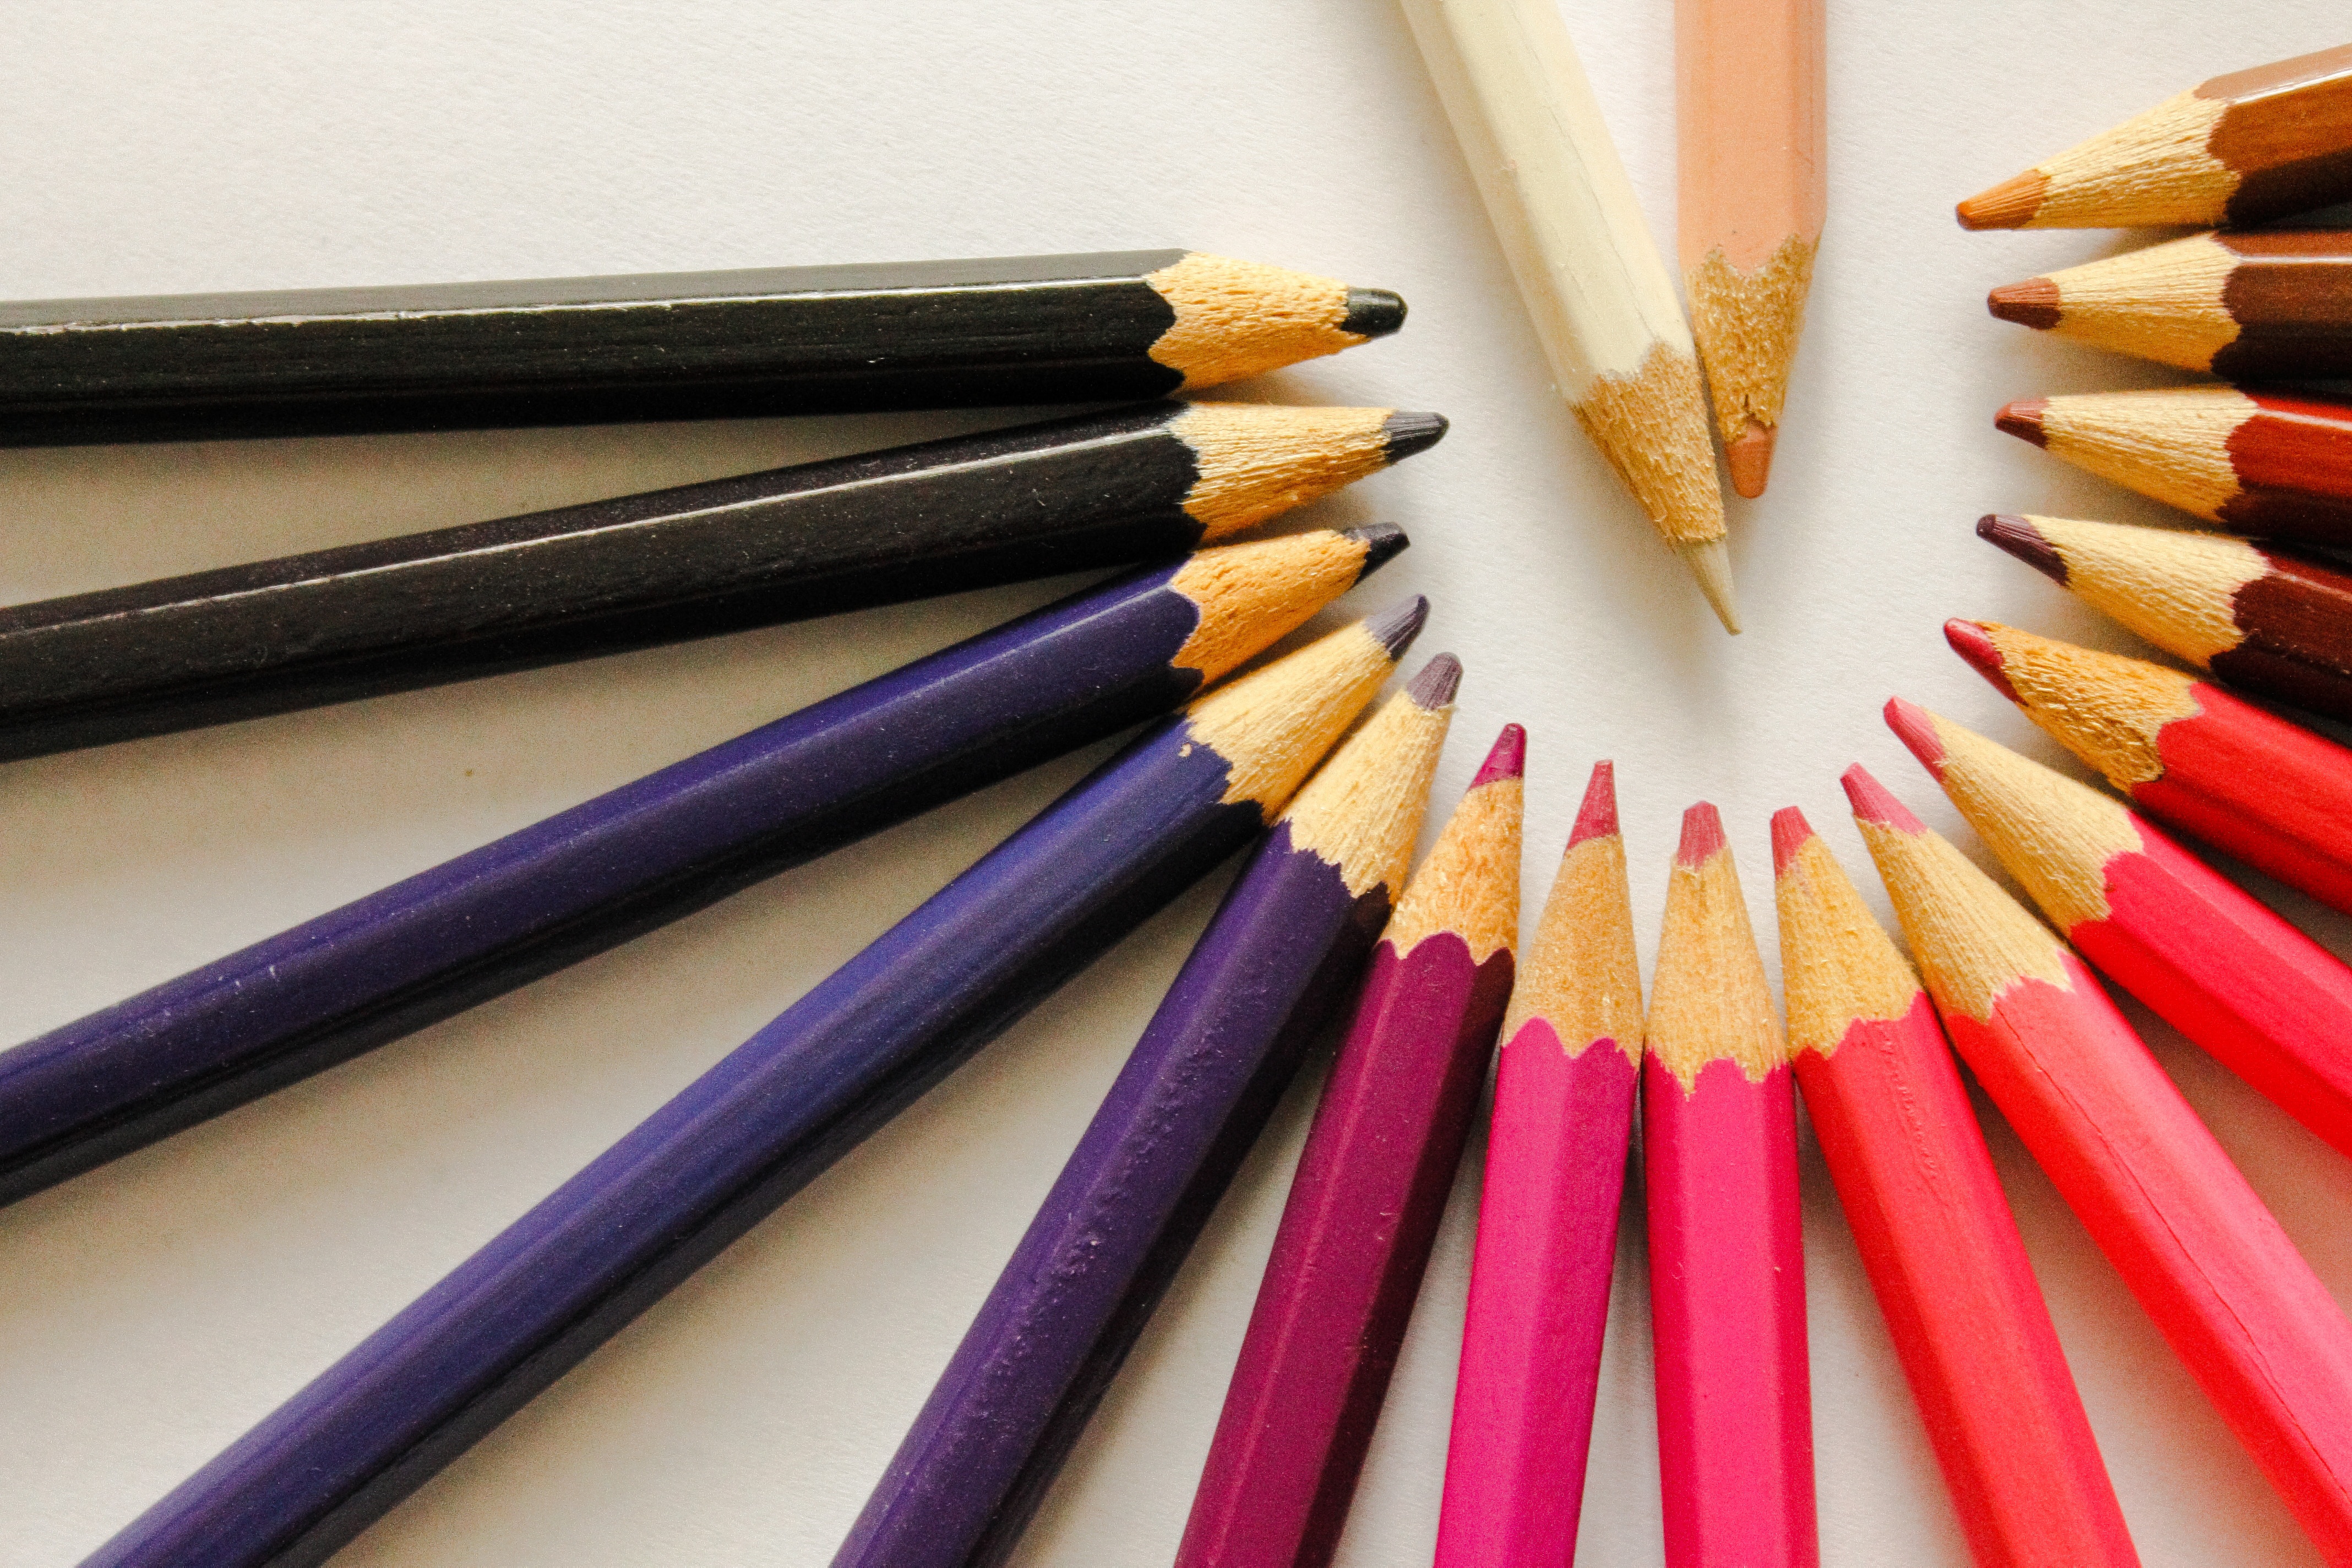
pencil, white, red, color, brown, blue, black, colorful, pink, painting, drawing, beige, violet, crayons, colored, to color